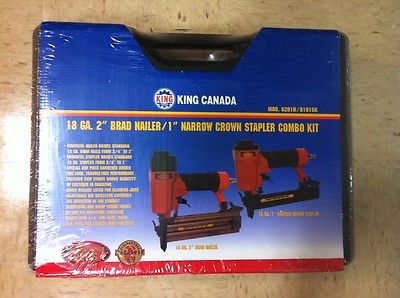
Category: stapler